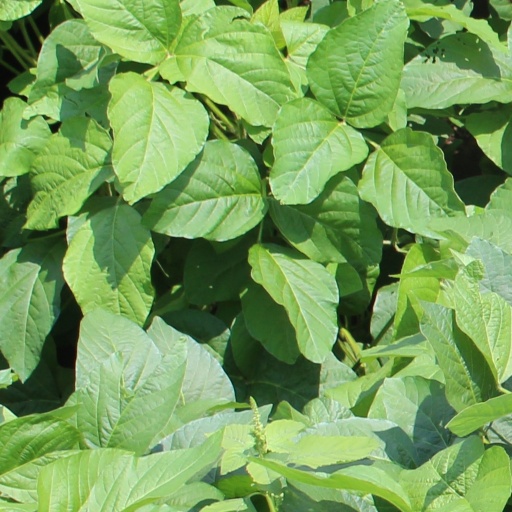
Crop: soybean